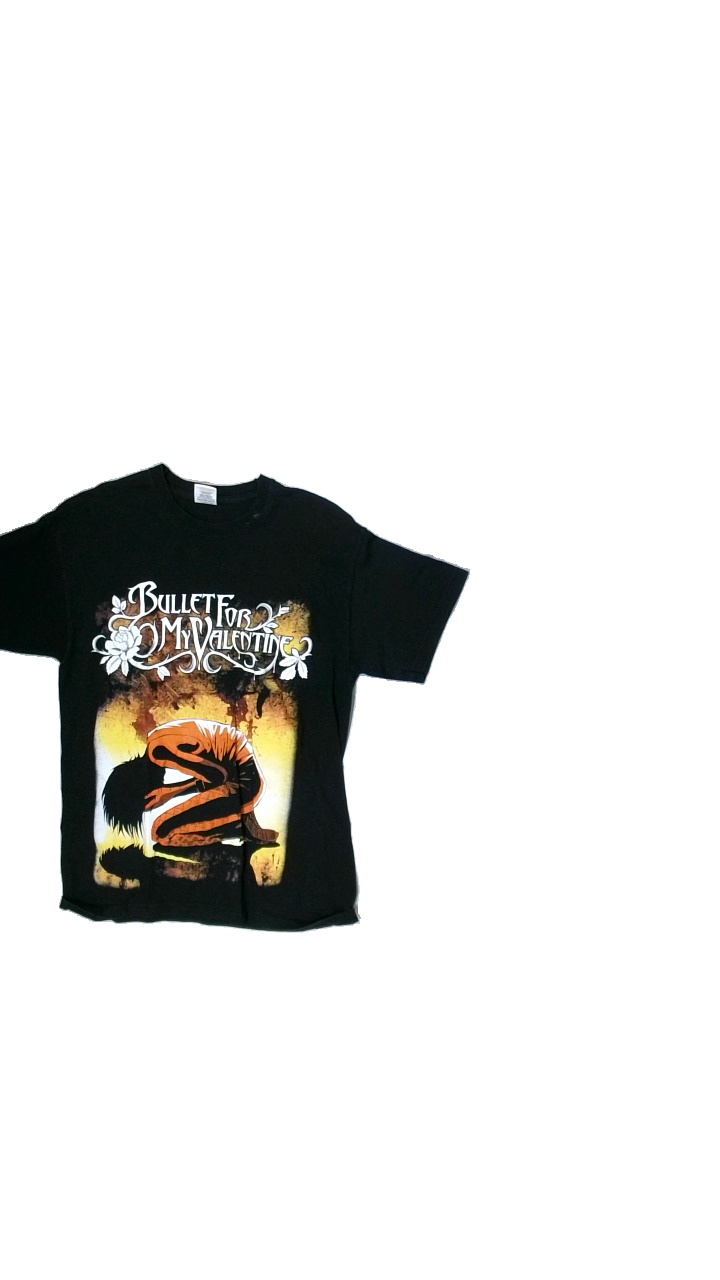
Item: T-shirt (Men)
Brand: Screen Stars
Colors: Multicolor, Black, White, Grey, Yellow, Orange, Brown
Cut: C-collar, Regular
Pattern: Other
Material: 100%cotton
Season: Autumn
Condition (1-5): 2
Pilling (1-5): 4
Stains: Major
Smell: Minor
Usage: Export
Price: <50